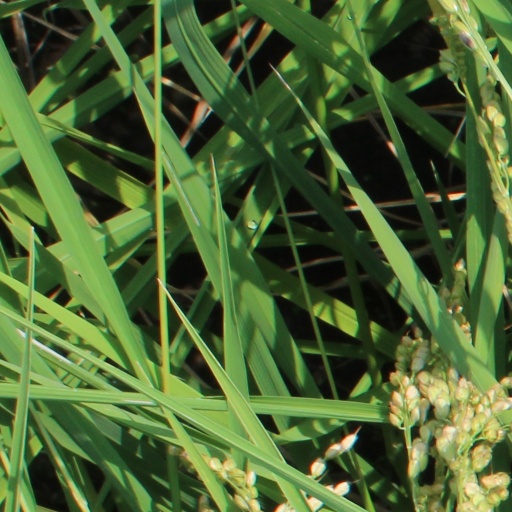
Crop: rice